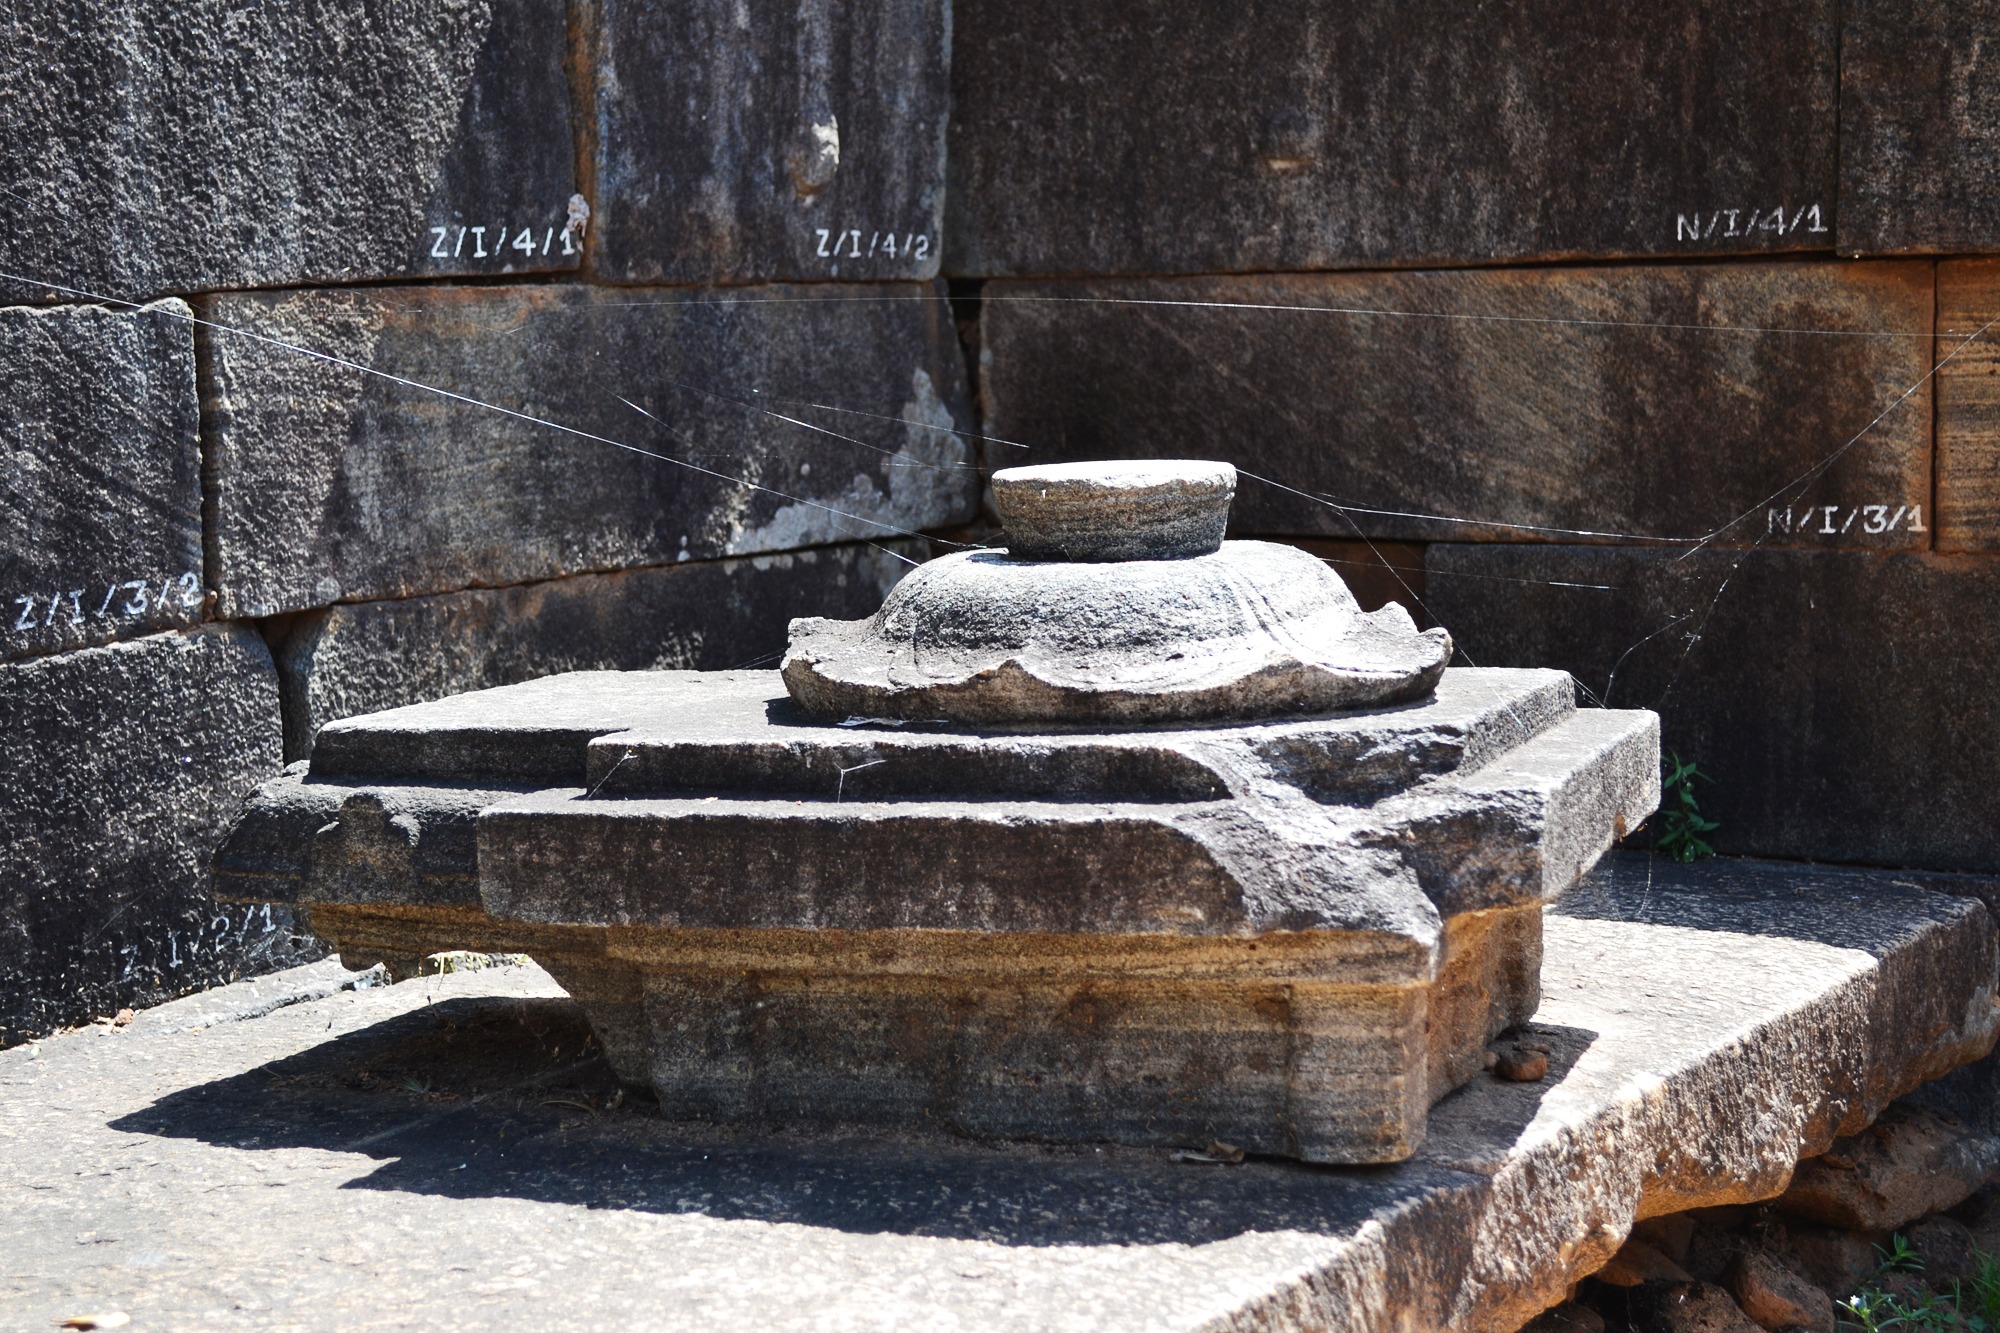
rock, buddhism, castle, ancient, stone wall, historic, king, sri lanka, ceylon, stone carving, ancient ruins, ancient history, mawanella, polonnaruwa